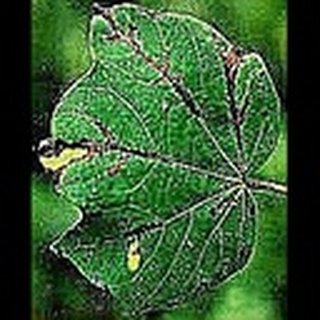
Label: cotton_bacterial_blight